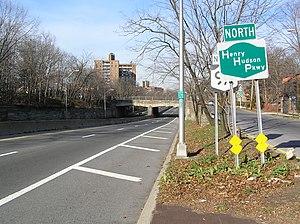
La Henry Hudson Parkway est une route de 17,62 km à New York. Le terminus sud se trouve à Manhattan, à la 57ᵉ rue du côté nord et à la 56ᵉ rue du côté sud, où la route continue vers le sud sous le nom de West Side Highway. Elle est souvent appelée à tort West Side Highway tout au long de son parcours dans Manhattan. Le terminus nord se trouve à la limite du comté du Bronx-Westchester, où elle continue vers le nord sous le nom de Saw Mill River Parkway. Tous les tronçons de la route, sauf le kilomètre le plus au nord, sont cosignés comme New York State Route 9A. En outre, la totalité de la promenade est désignée New York State Route 907V, une route de référence non signée.